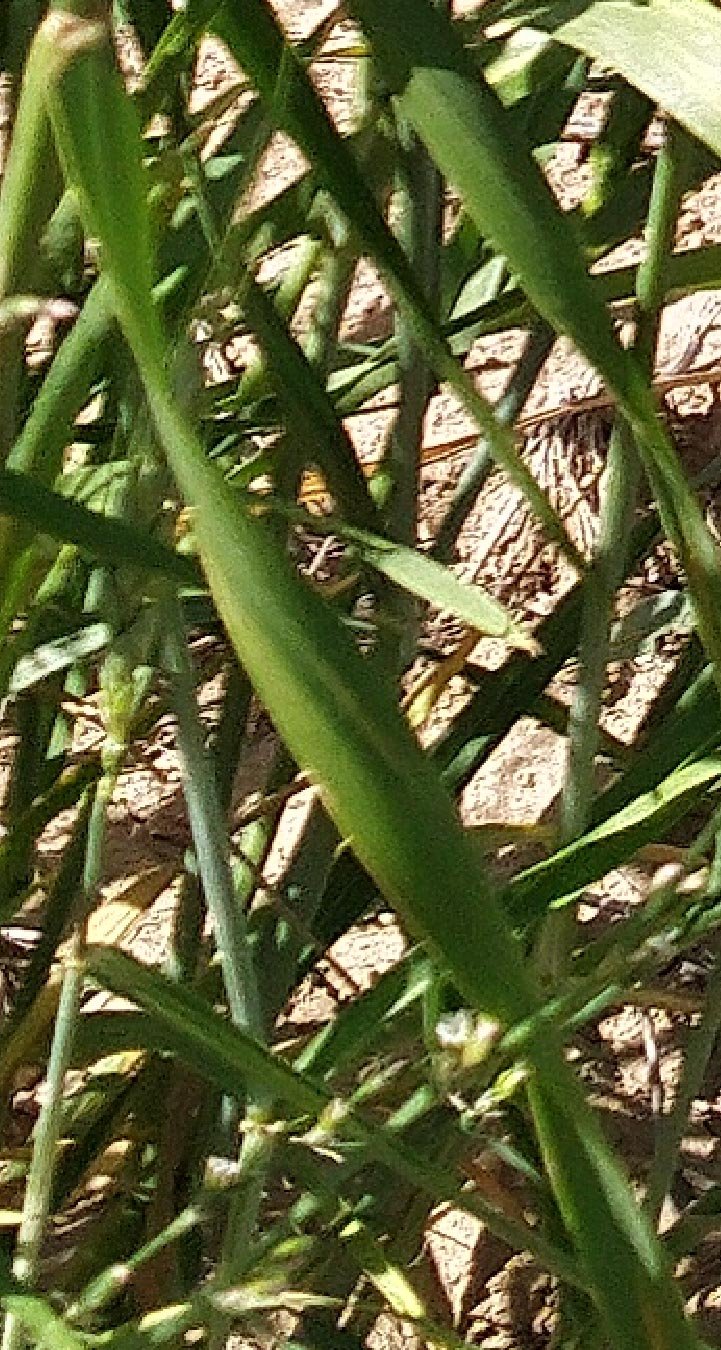
Label: Wheat___Healthy